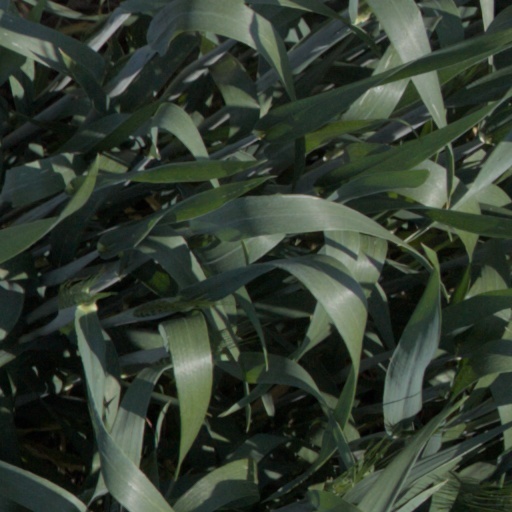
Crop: wheat